List of burial places of founders of religious traditions

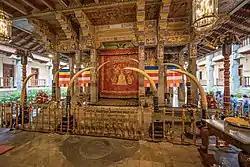
The tooth relic of Buddha is placed in this sanctum in Kandy, Sri Lanka

Gautama Buddha's body was cremated in Kushinagar, India and the relics were placed in monuments or stupas, some of which are believed to have survived until the present. Ramabhar Stupa in Kushinagar was built over a portion of the Buddha's ashes on the spot where he was cremated by the ancient Malla people. The Temple of the Tooth or "Dalada Maligawa" in Sri Lanka is the place where the relic of the tooth of the Buddha is kept at present.